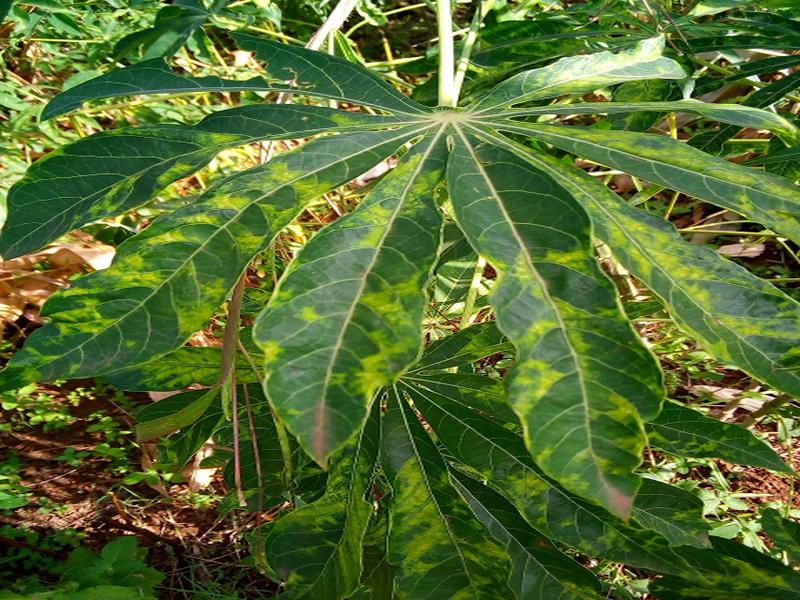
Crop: cassava
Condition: mosaic_disease